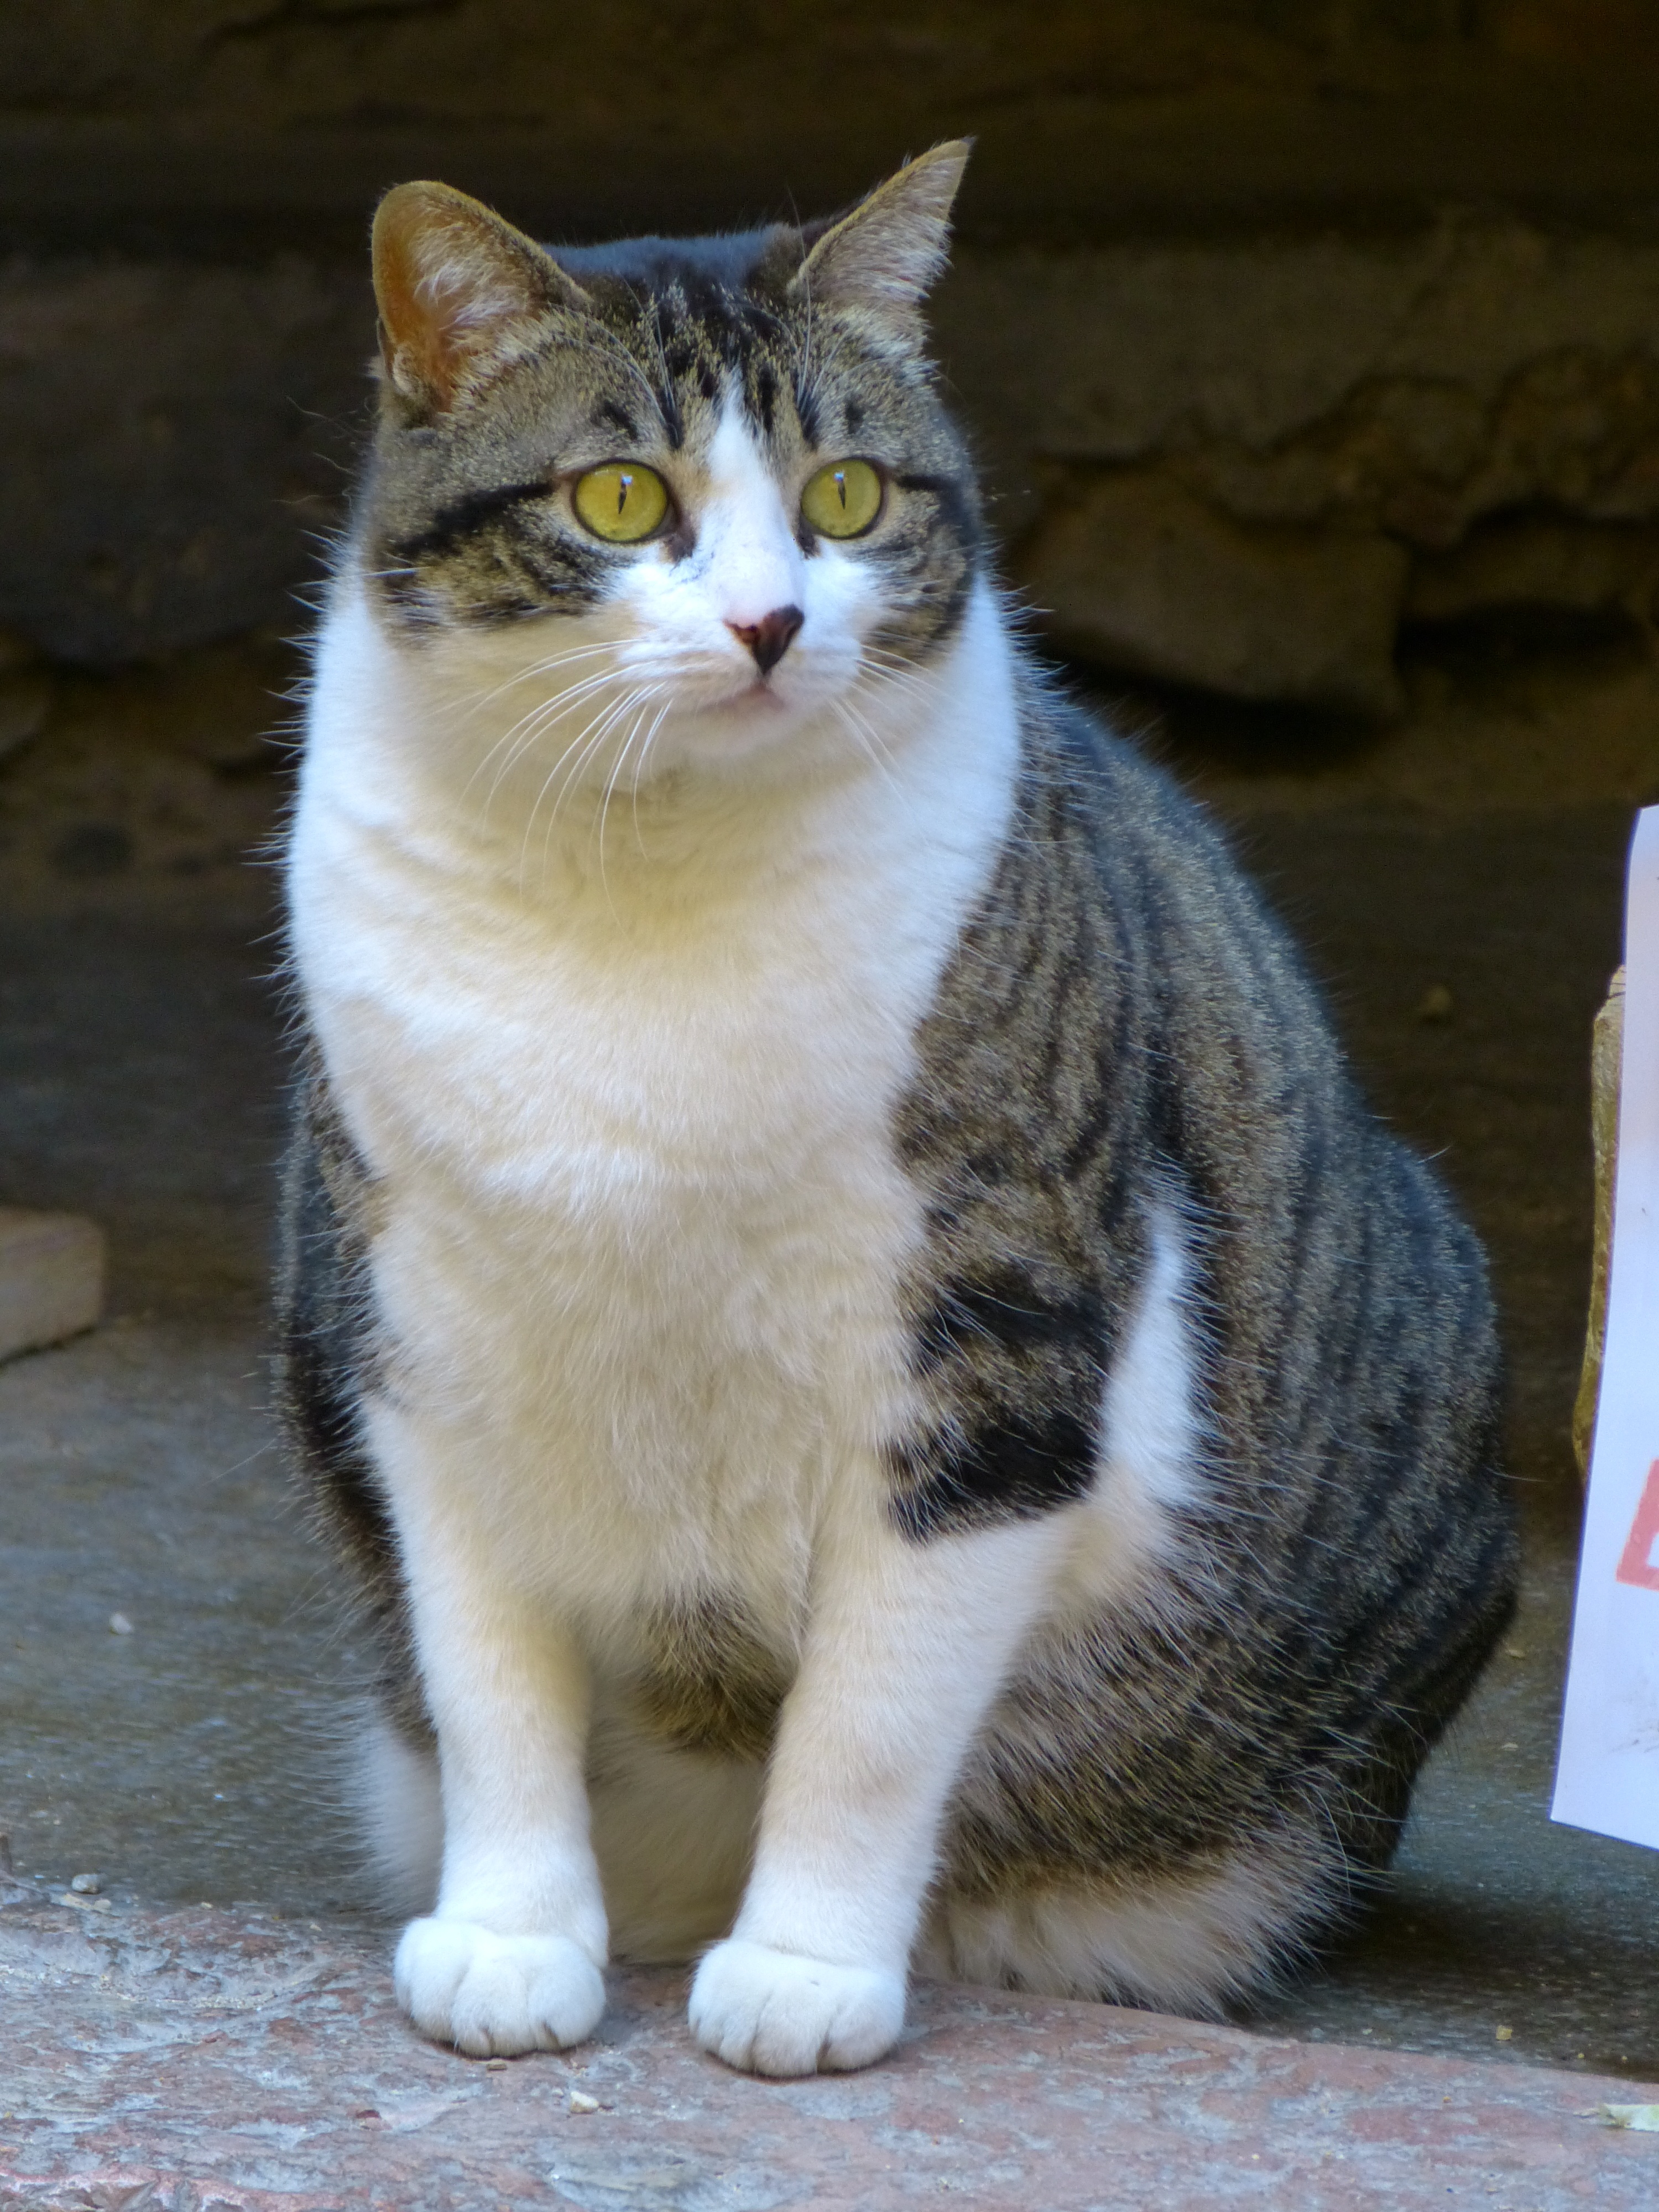
watch, white, view, animal, fur, cat, mammal, fauna, nose, whiskers, grey, look, vertebrate, attention, domestic cat, mackerel, tabby cat, european shorthair, wild cat, small to medium sized cats, cat like mammal, domestic short haired cat, pixie bob, american shorthair